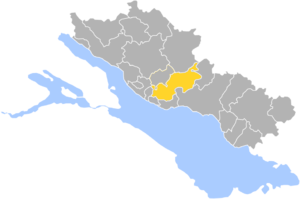
Markdorf
Kort
Markdorf er en by i Bodenseekreis i den tyske delstat Baden-Württemberg, med 14.031 indbyggere. Byen ligger omkring seks kilometer nord for Bodensee ved foden af det 754 meter høje Gehrenberg.